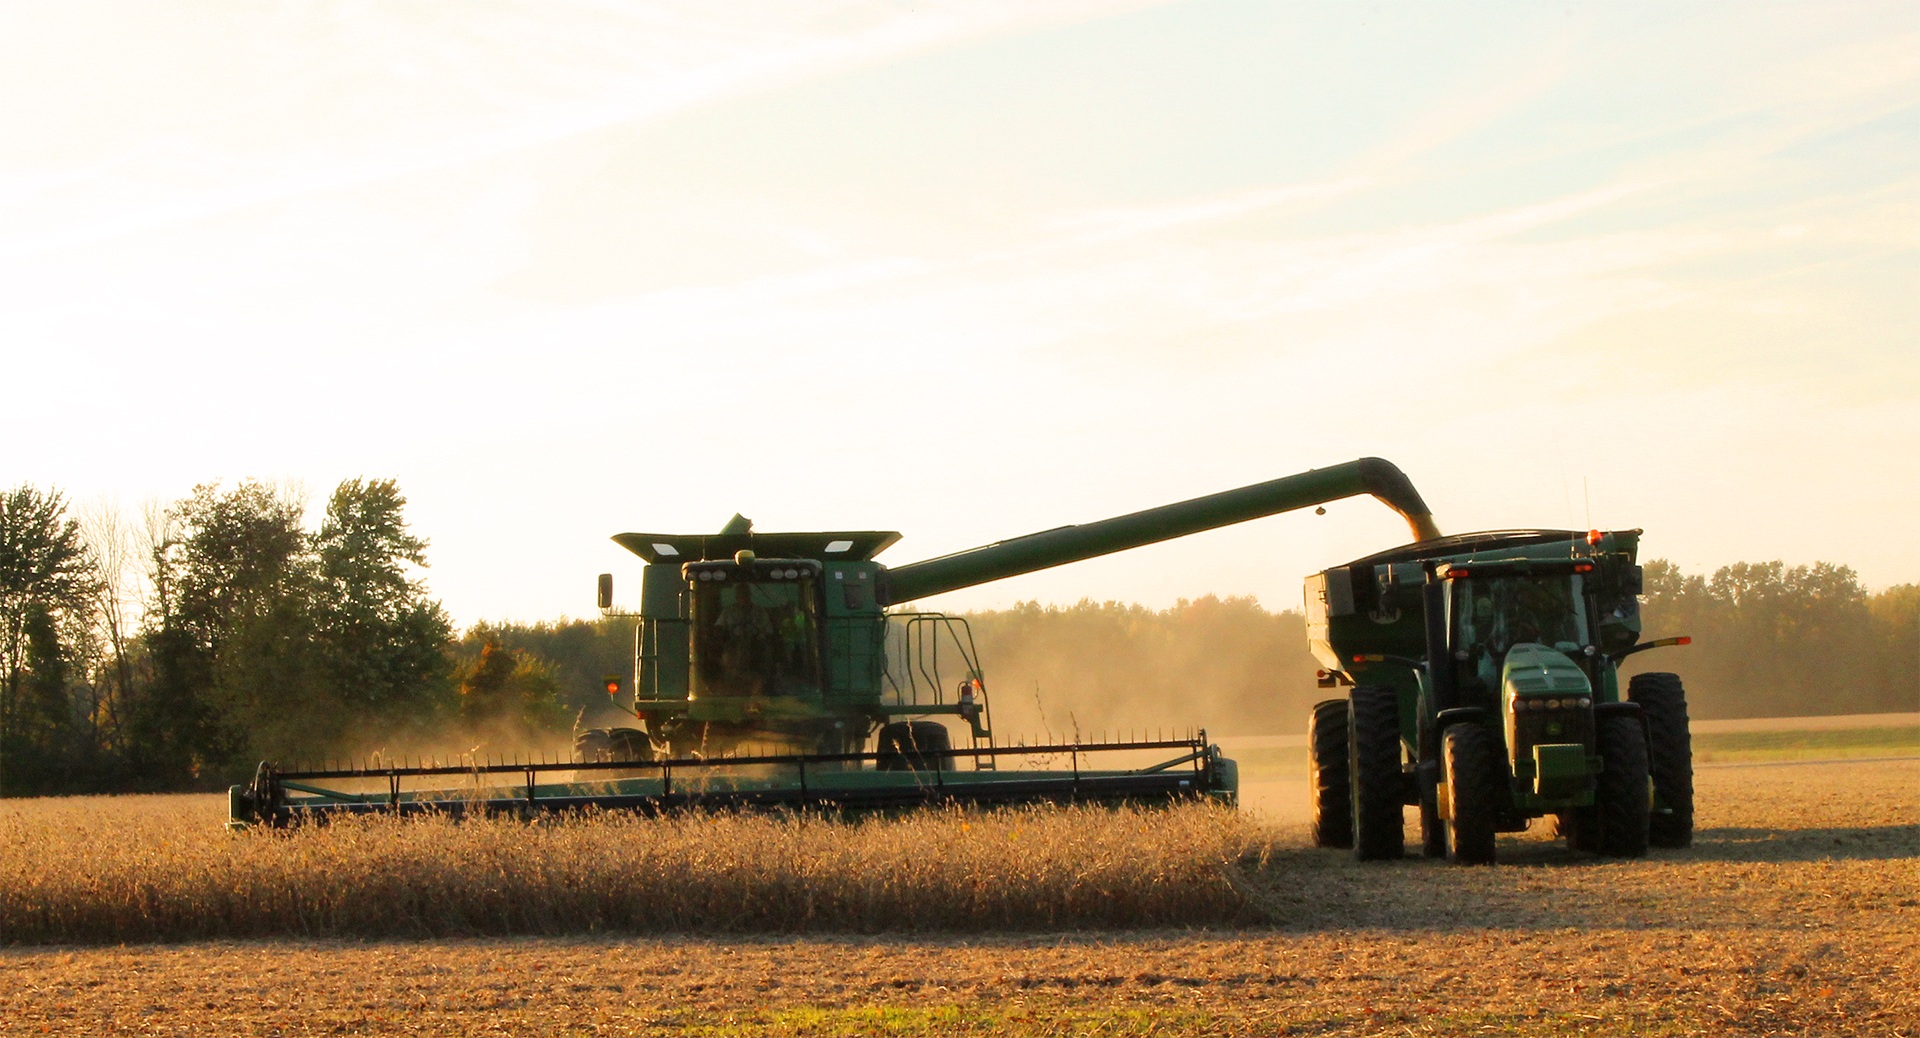
harvest, harvester, teamwork, harvesting, soybean, agriculture, farming, farm, working, team, picking, connected, connect, side by side